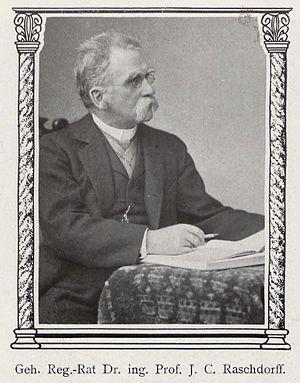
Julius Carl Rashdorff est un architecte allemand né à Pleß le 2 juillet 1823 et mort à Waldsieversdorf le 13 août 1914.